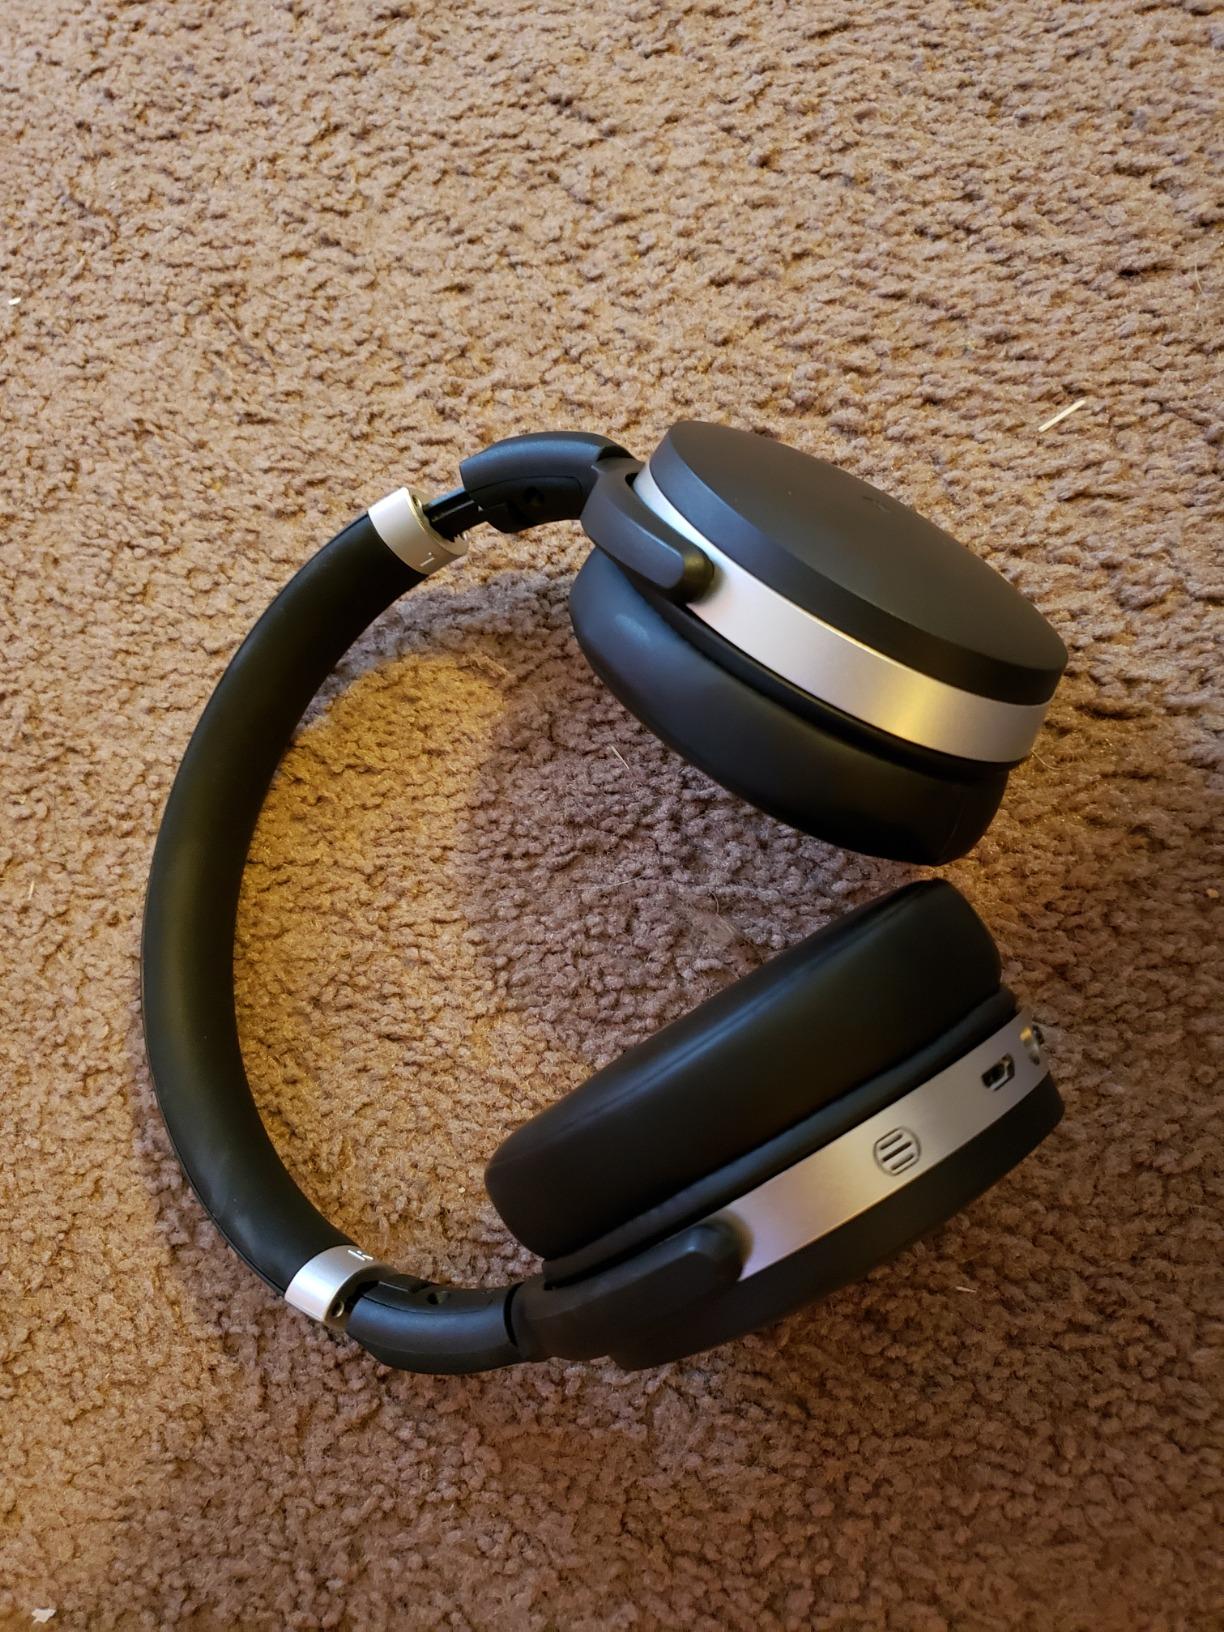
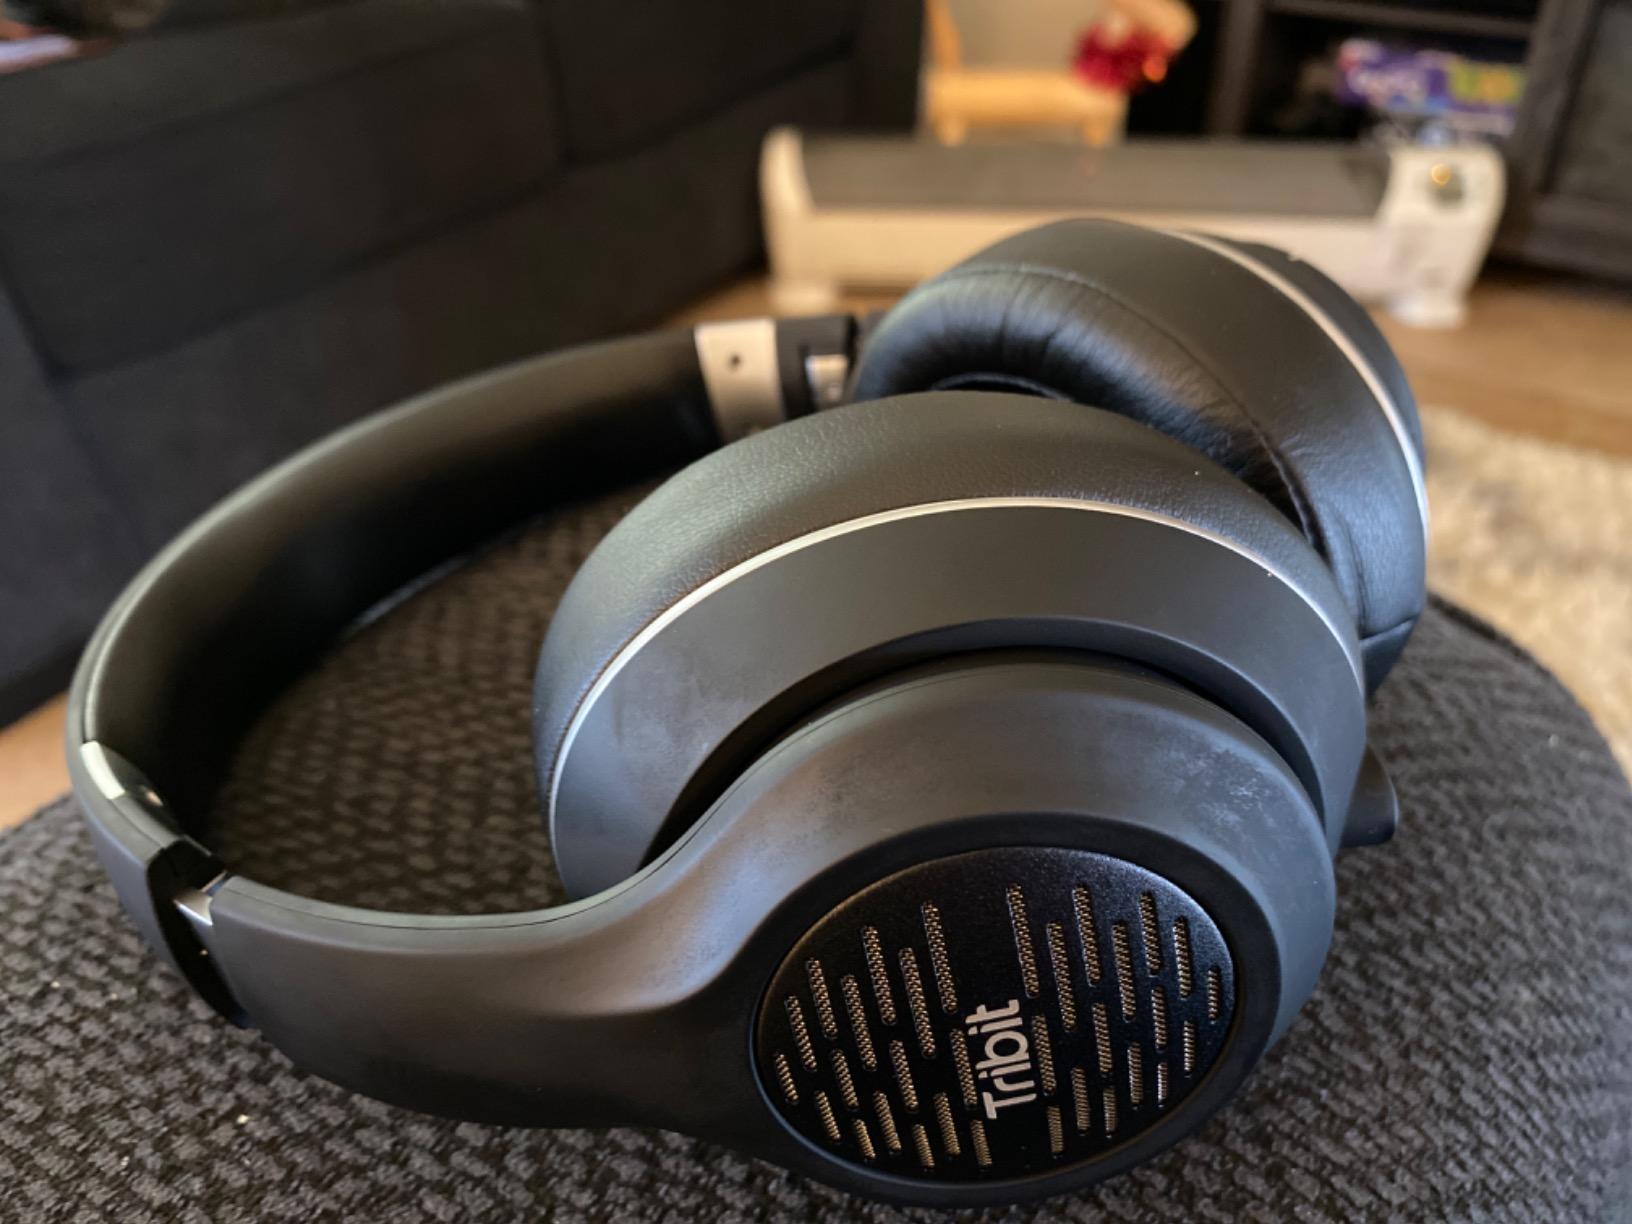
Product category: headphones
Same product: no